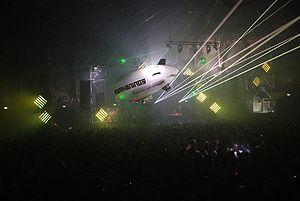
Awakenings désigne un ensemble de festivals néerlandais de musique techno organisés par l'agence événementielle Monumental Productions BV. Le Awakenings Festival se tient chaque année à Spaarnwoude au mois de juin.